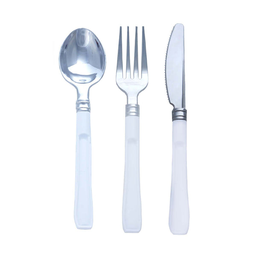
Label: plastic